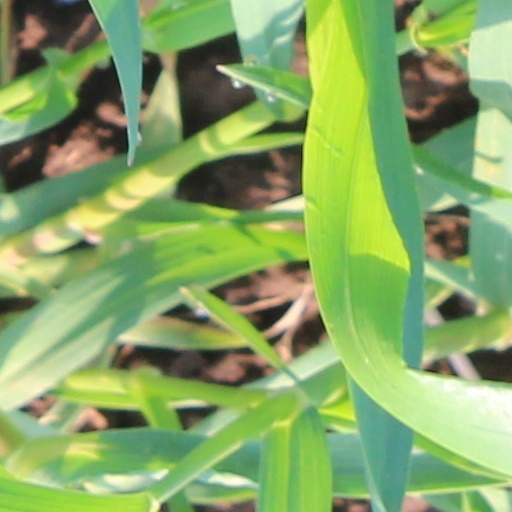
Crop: wheat